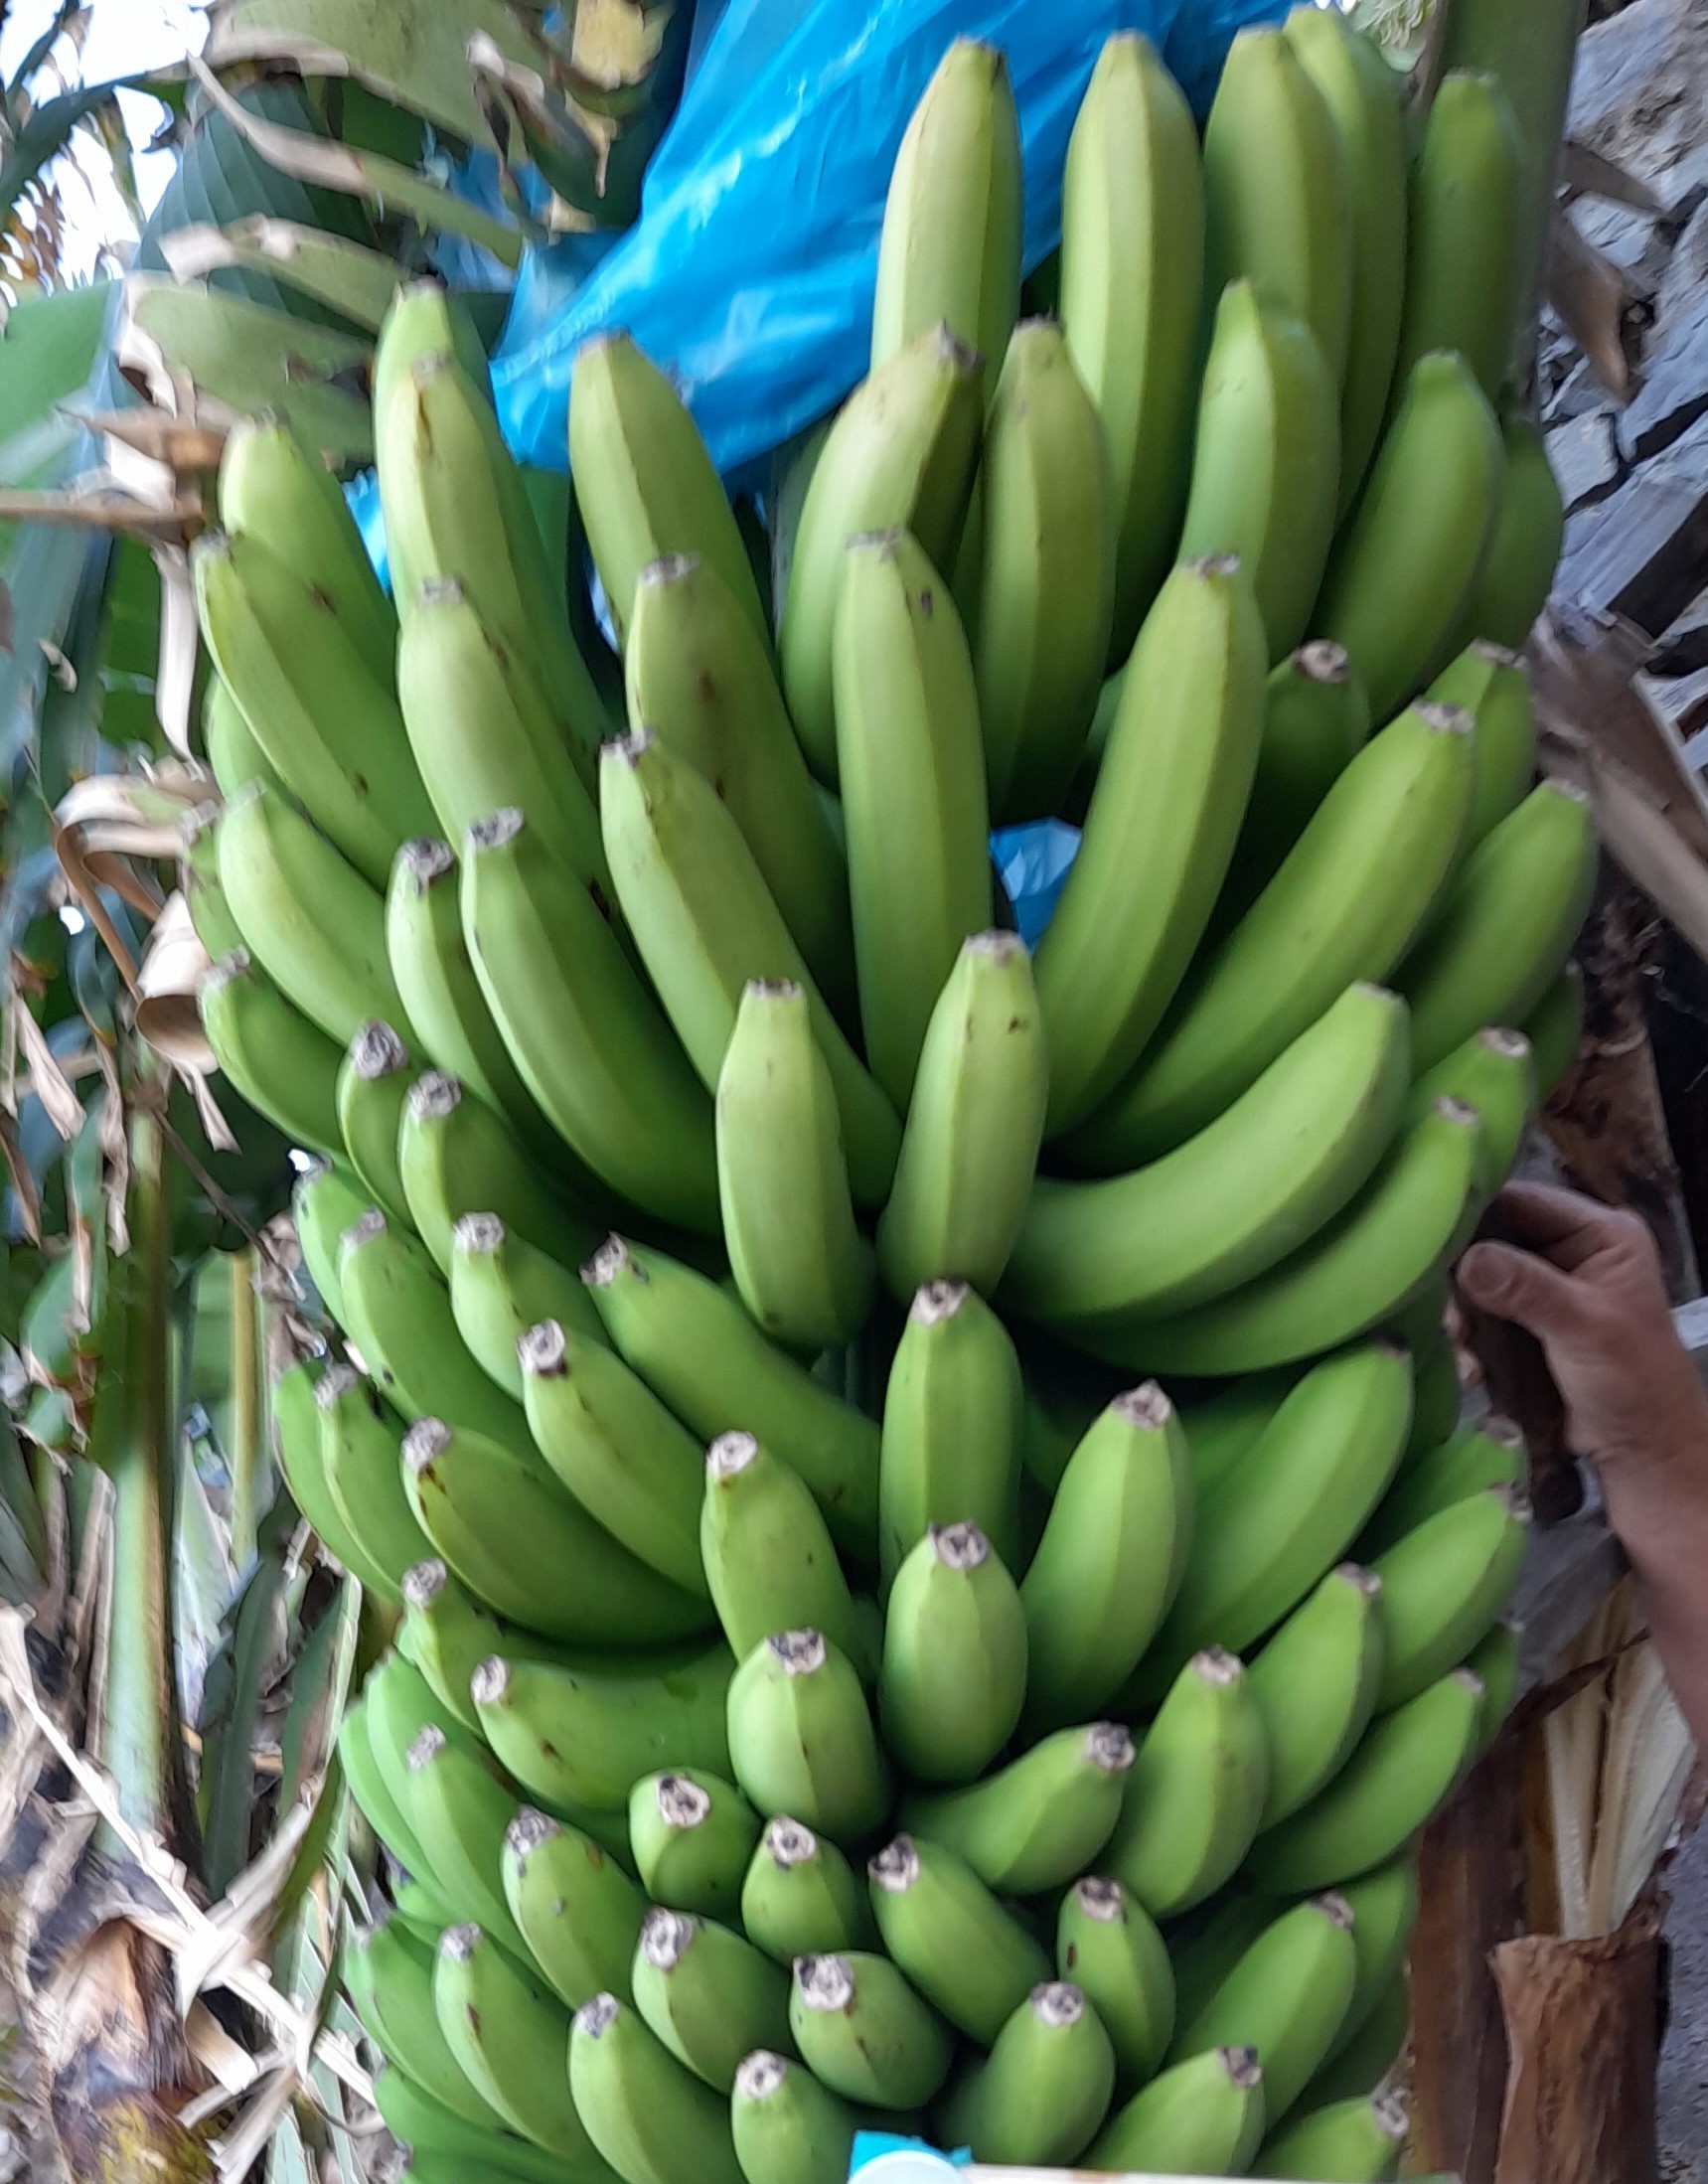
Label: Cut